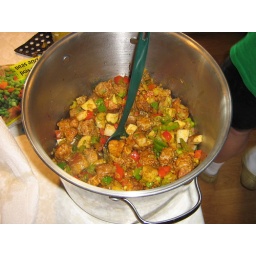
Mixing the vegetables in that big pot with the other curry chicken and sausage